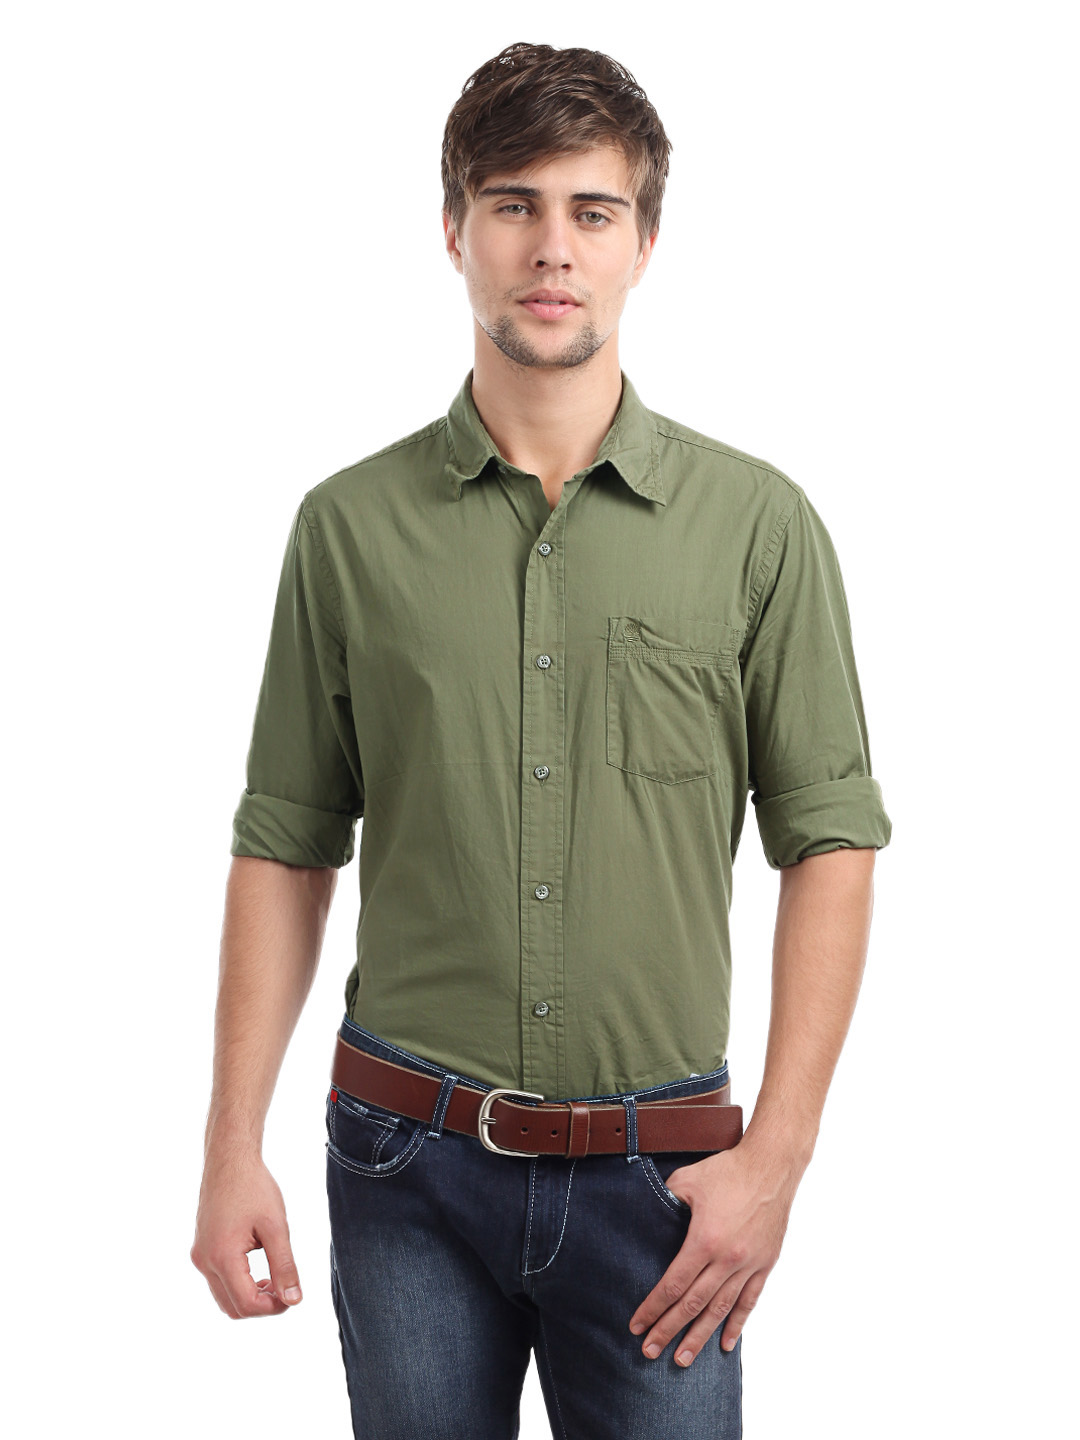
Timberland Men Claremont Popl Olive Shirt
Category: Apparel / Topwear / Shirts
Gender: Men
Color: Olive
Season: Summer 2011
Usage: Casual